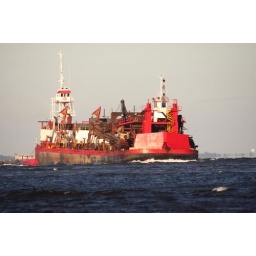
More boats and ships going by the point of Sandy Hook.